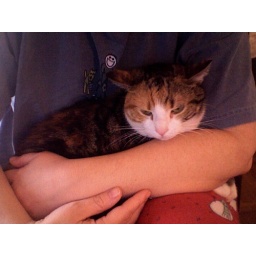
This is my little cat Bess who is fond of sitting in my lap while I work on my laptop.